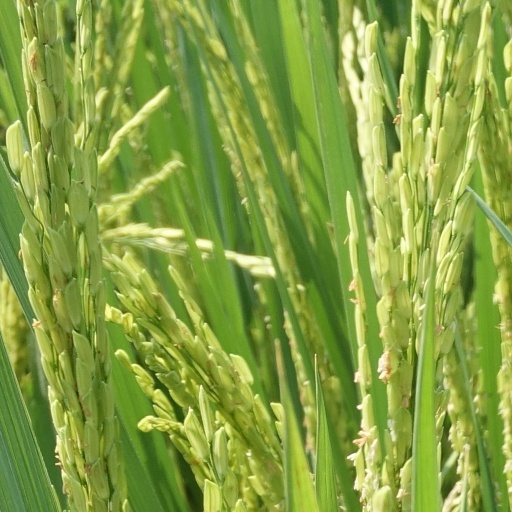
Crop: rice